Karl Kruszelnicki

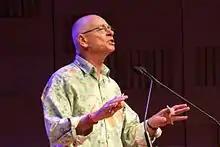
Australian Skeptics Convention held in Sydney, November 2014. Kruszelnicki speaking on "Great moments in science".

Kruszelnicki does a number of weekly radio shows and podcasts. His hour-long show on ABC radio station Triple J has been going on in one form or another since 1981; this weekly science talkback show, "Science with Dr Karl", is broadcast on Thursday mornings from 11:00 am to midday and attracts up to 300,000 listeners; it is also available as a podcast.